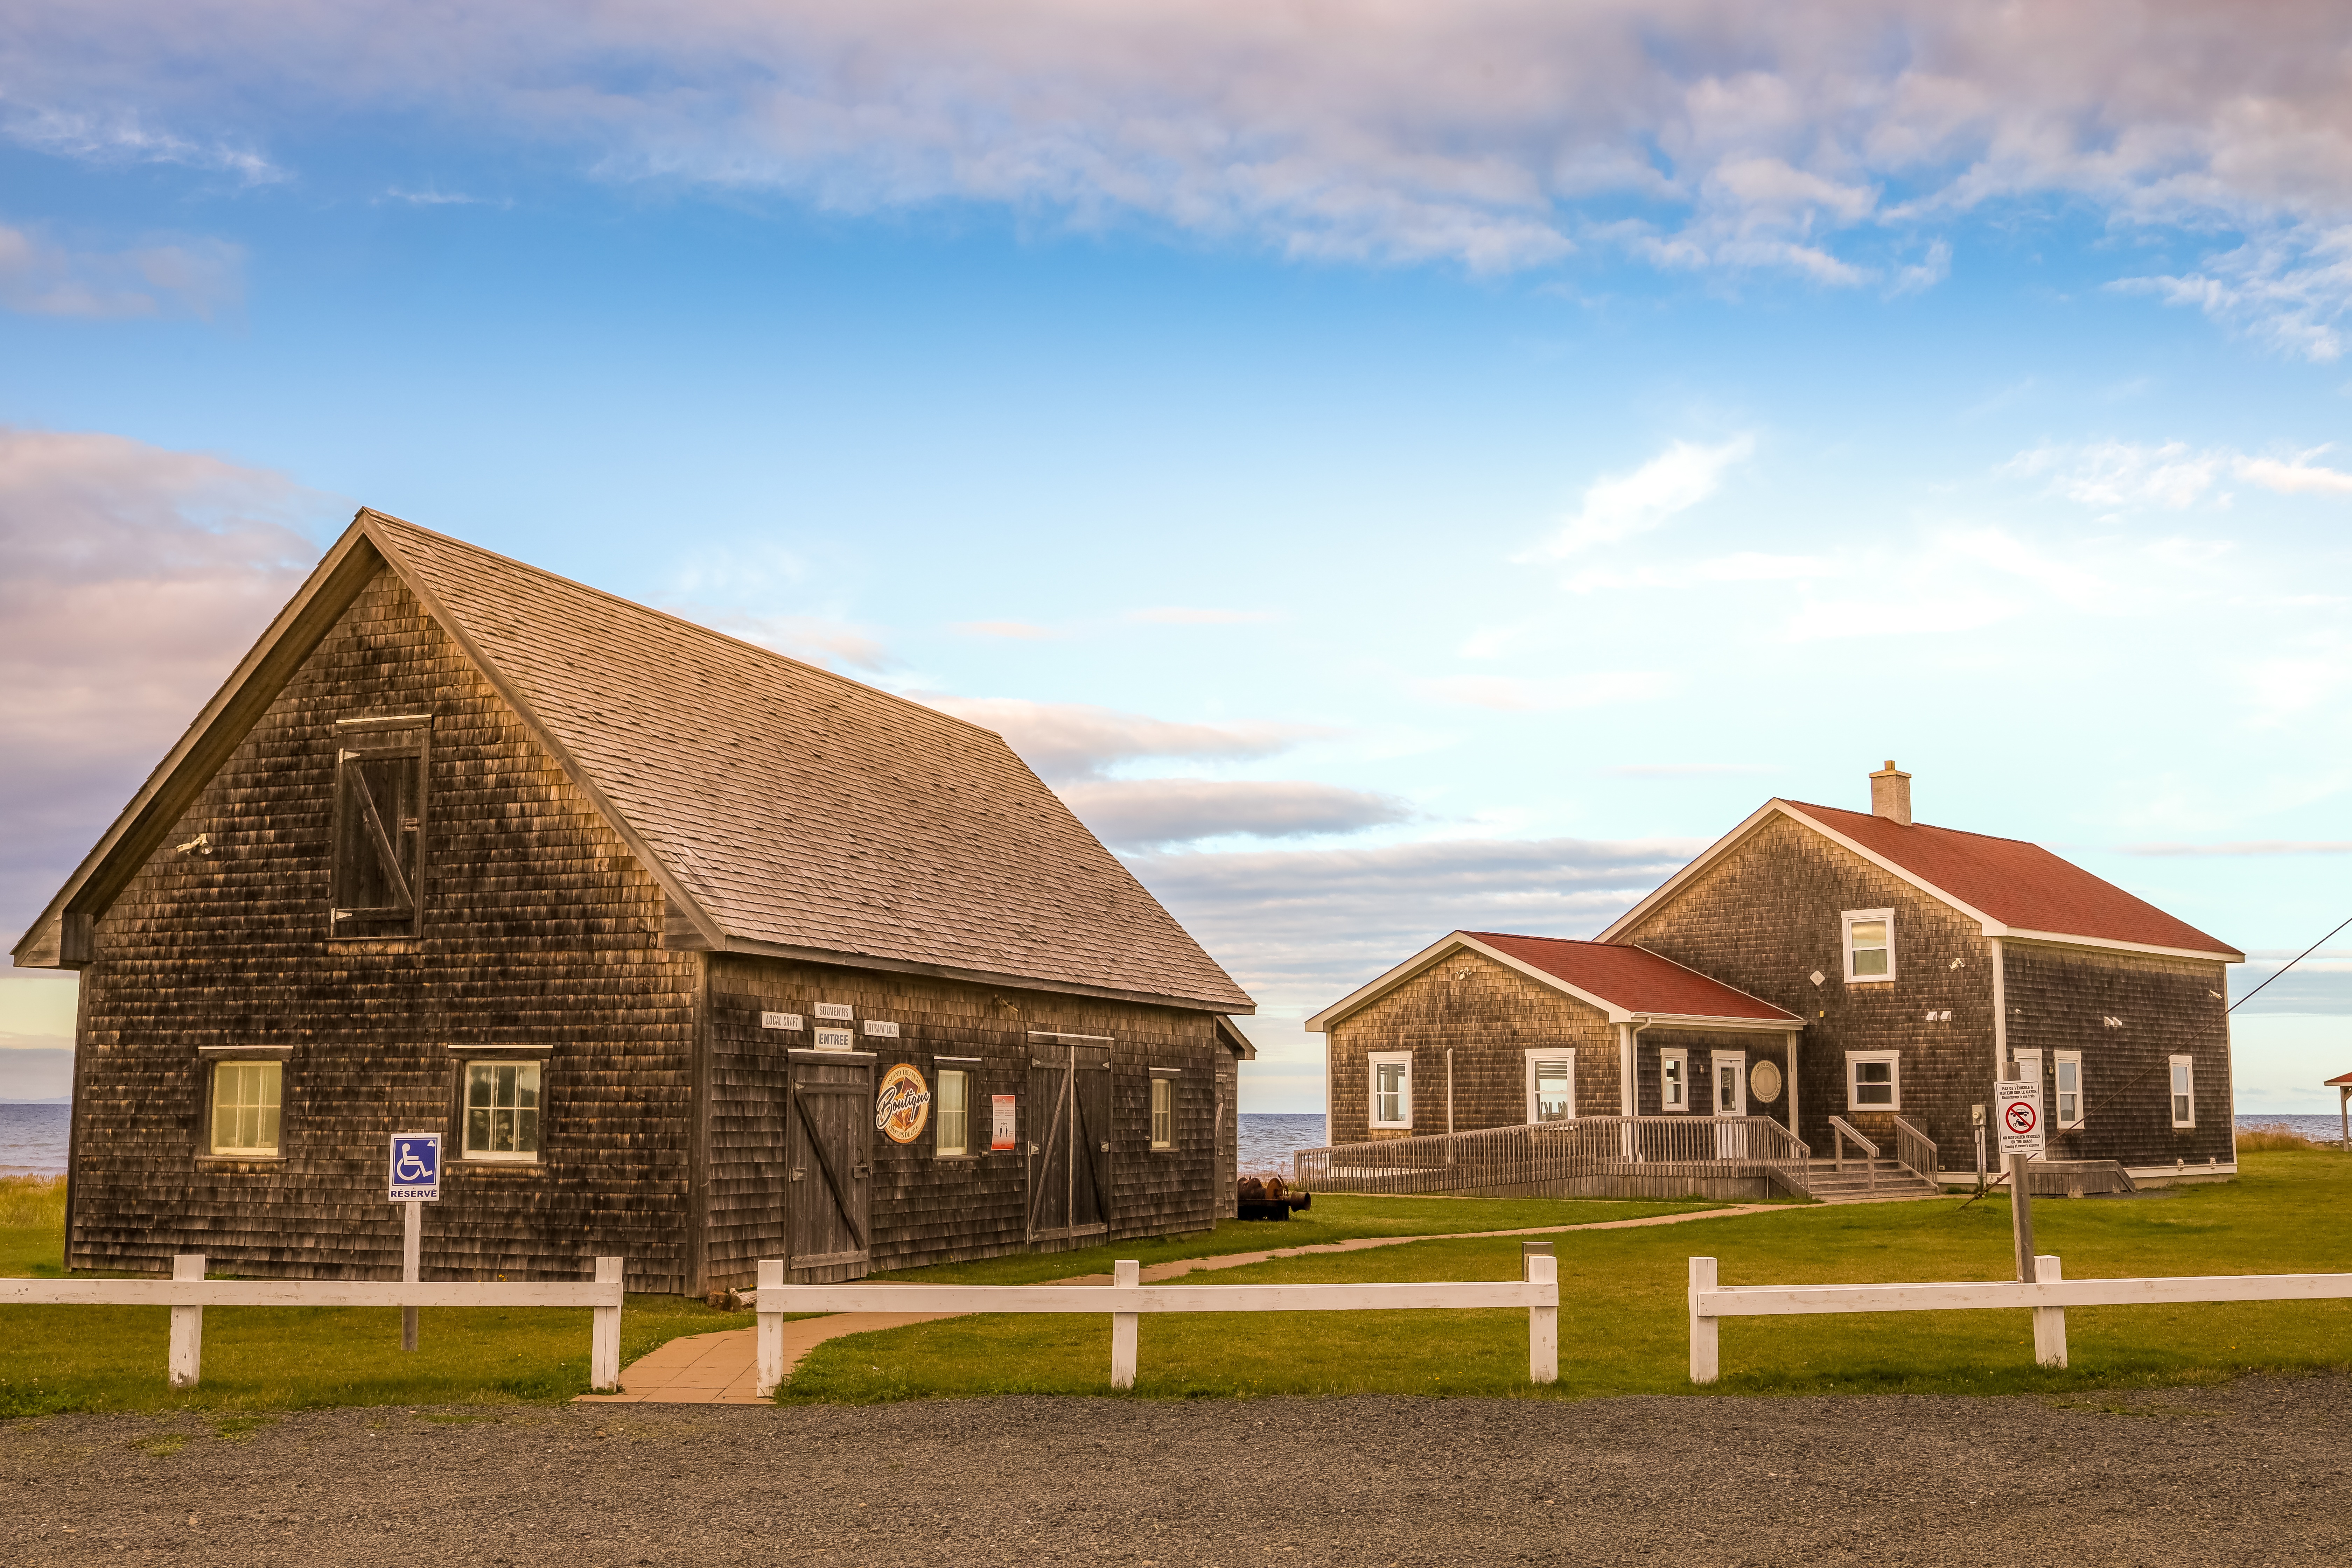
natural, cloud, sky, building, plant, property, house, land lot, natural landscape, cottage, grass, tree, residential area, landscape, rural area, siding, plain, real estate, roof, grassland, facade, meadow, lawn, cumulus, wood, prairie, suburb, farmhouse, home, field, road, pasture, hut, home fencing, landscaping, farm, driveway, croft, estate, ranch, village, barn, plantation, yard, thatching